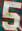
Number: 5